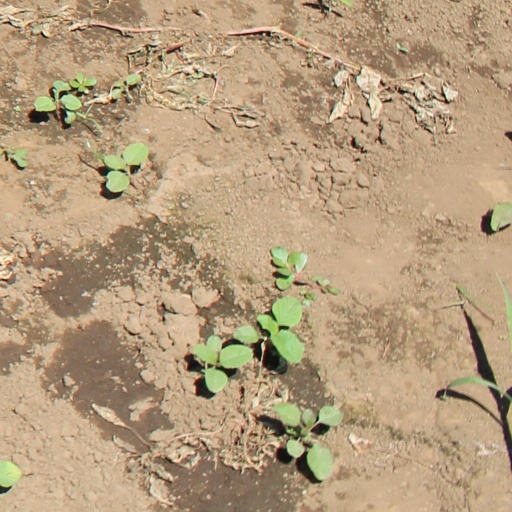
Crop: soybean